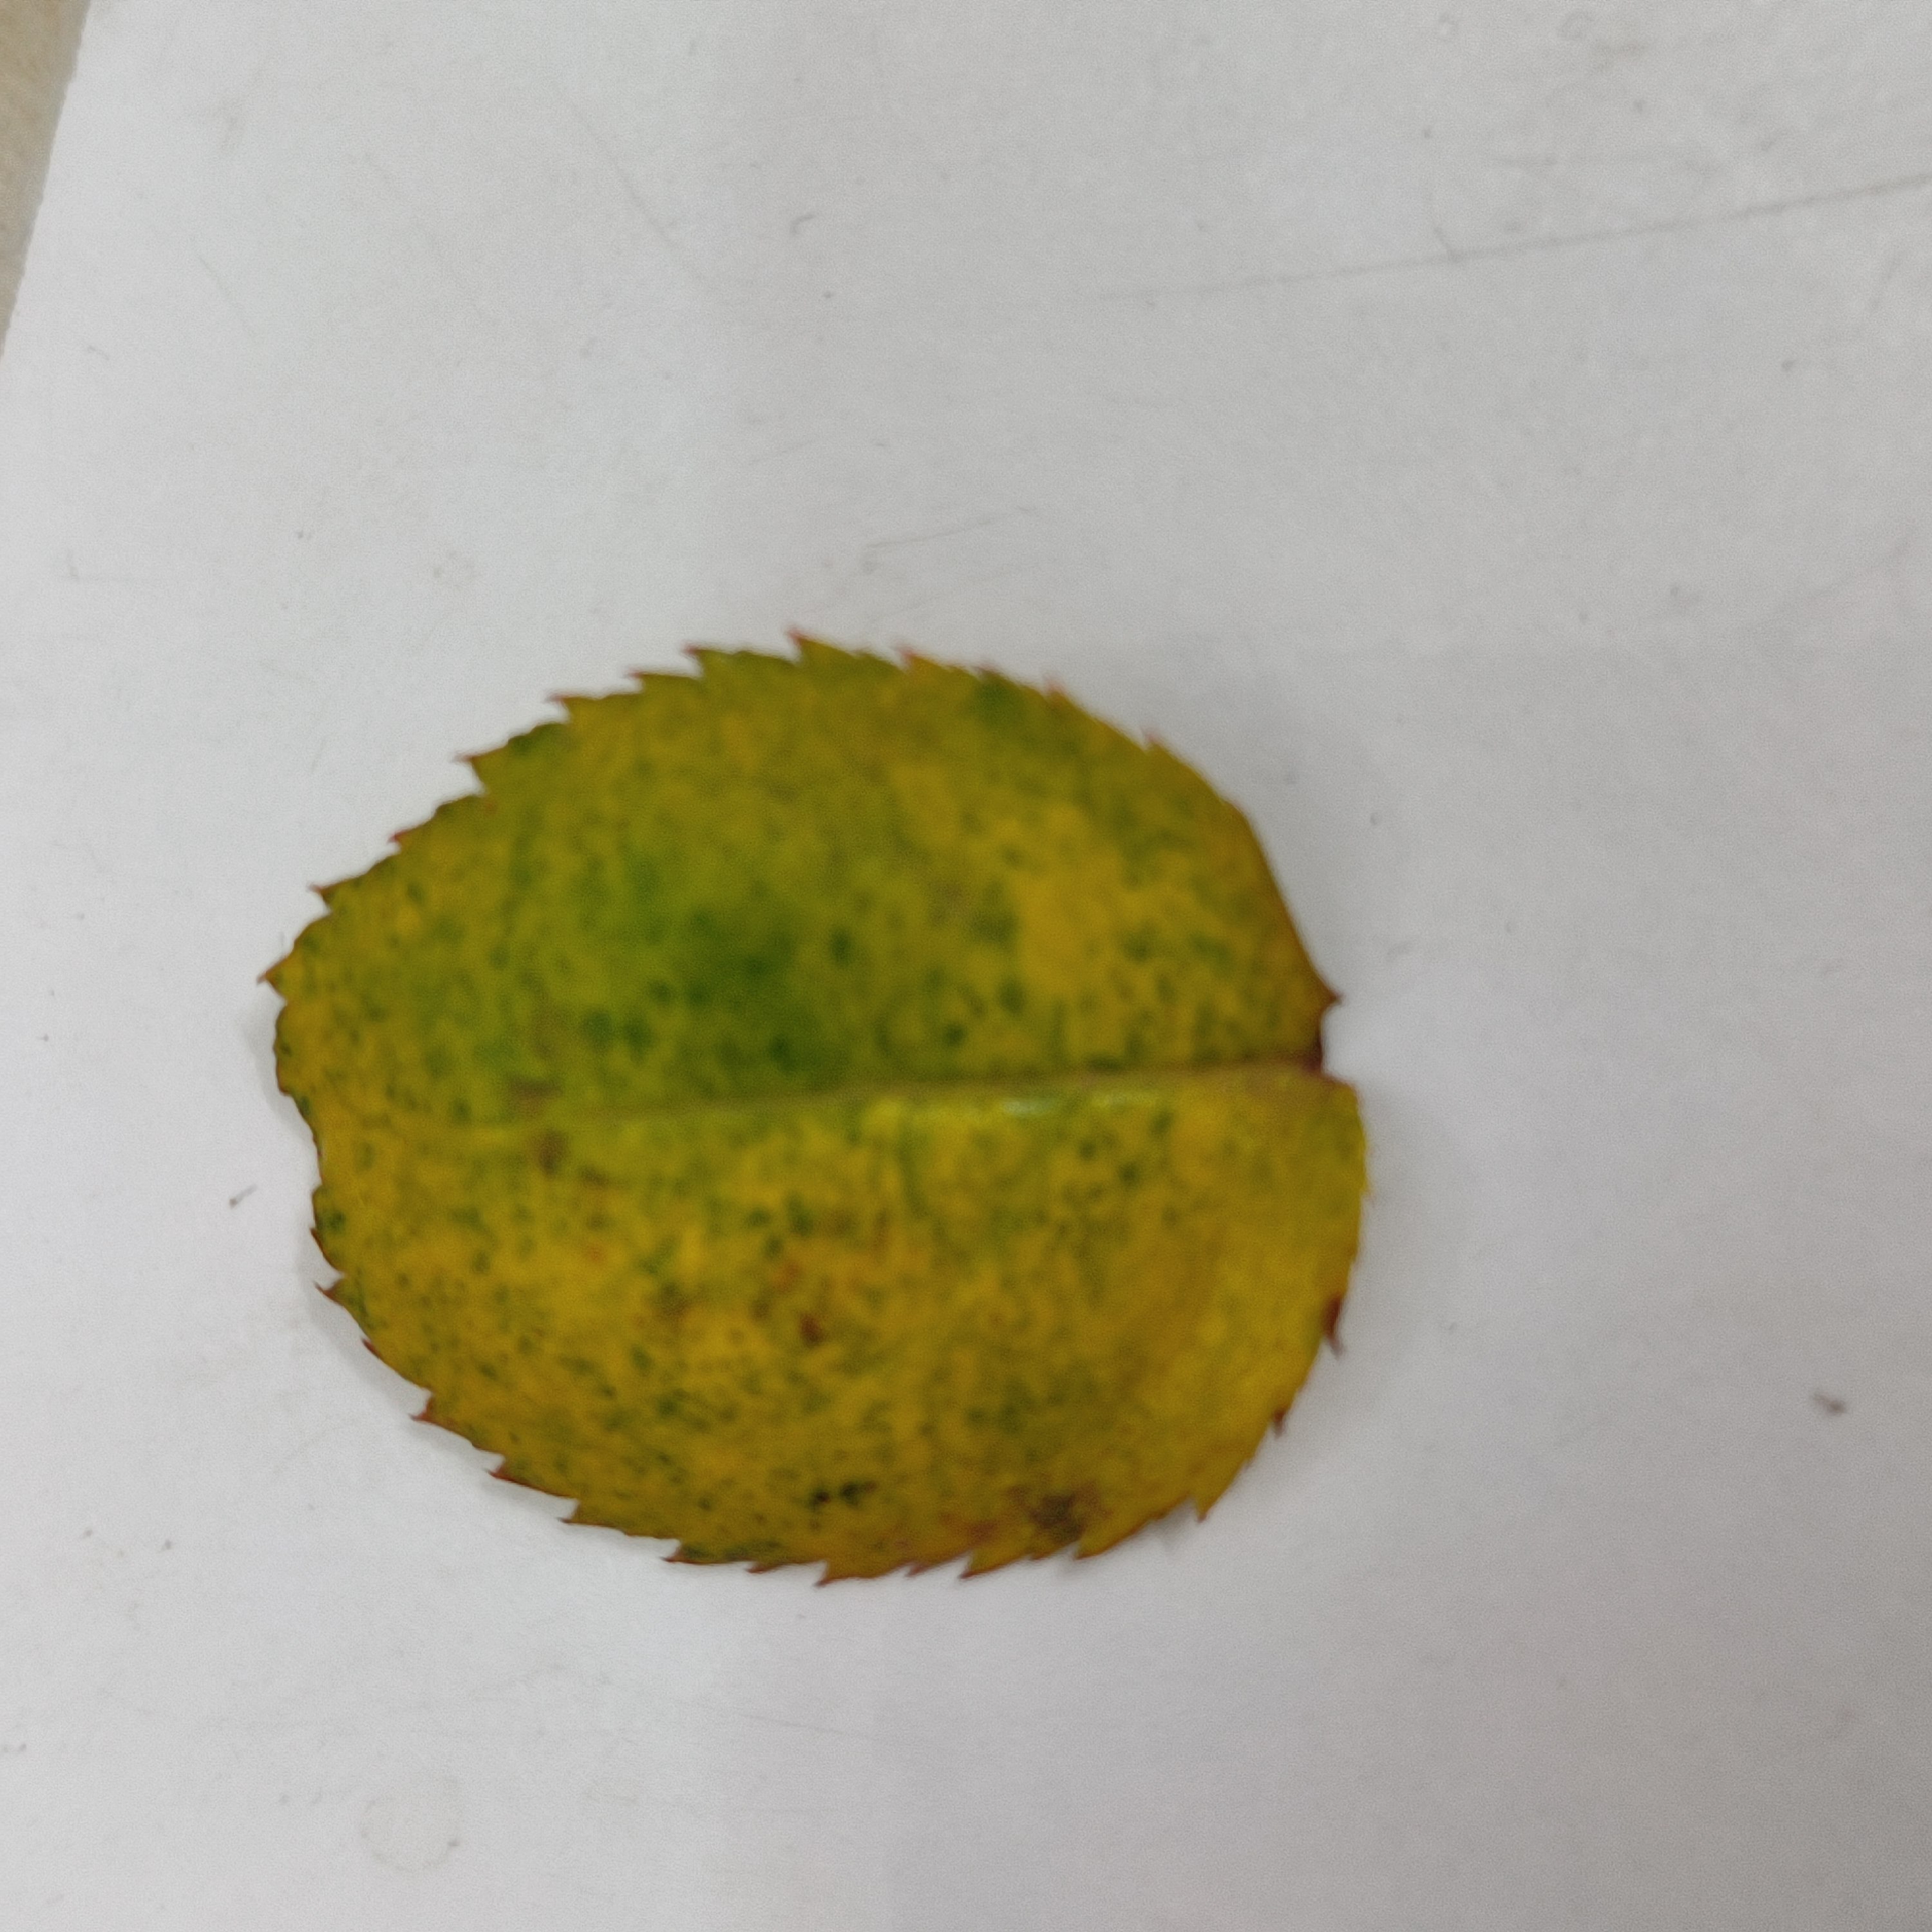
Label: Yellow Mosaic Virus